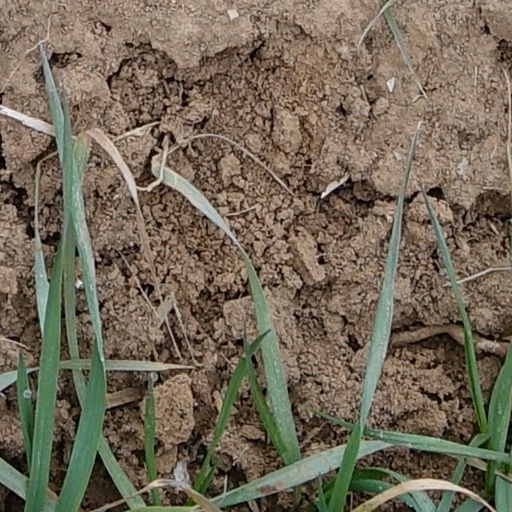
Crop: wheat